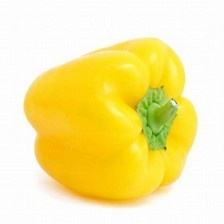
Label: capsicum